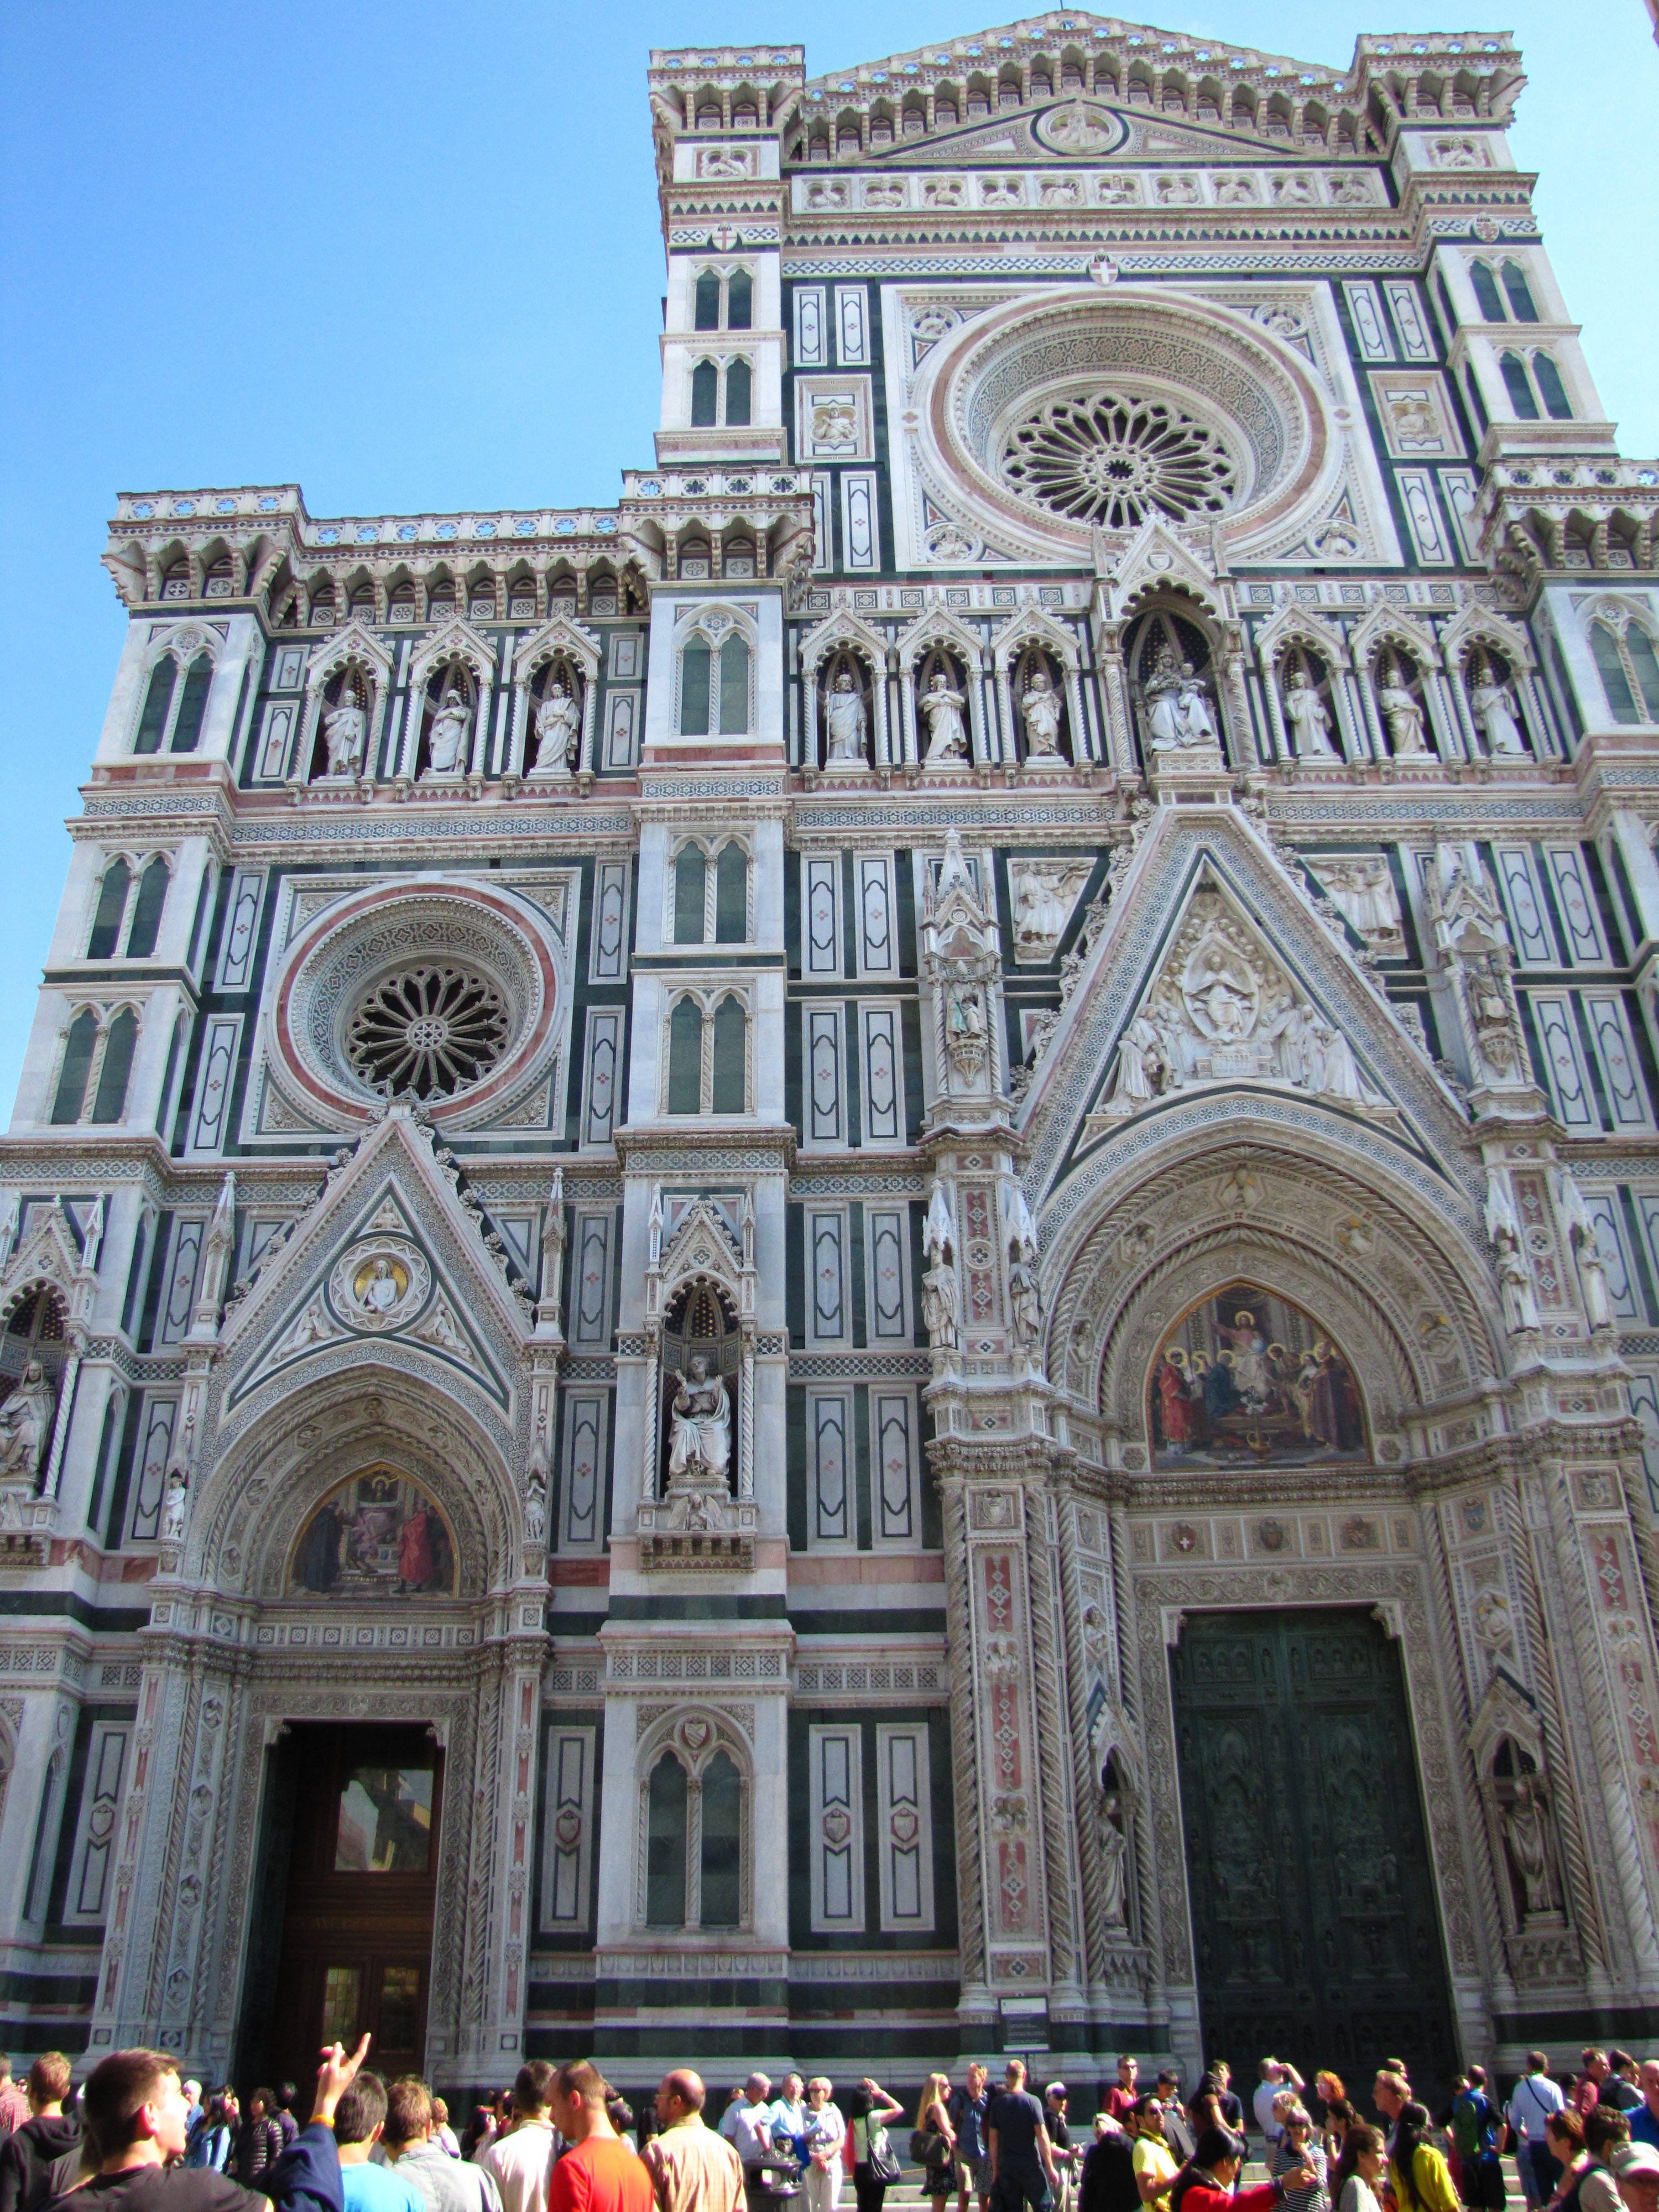
architecture, building, landmark, facade, church, cathedral, place of worship, baptistery, synagogue, nice, basilica, dome, florence, stunning, tours, byzantine architecture, central torcello di santa maria del fiore